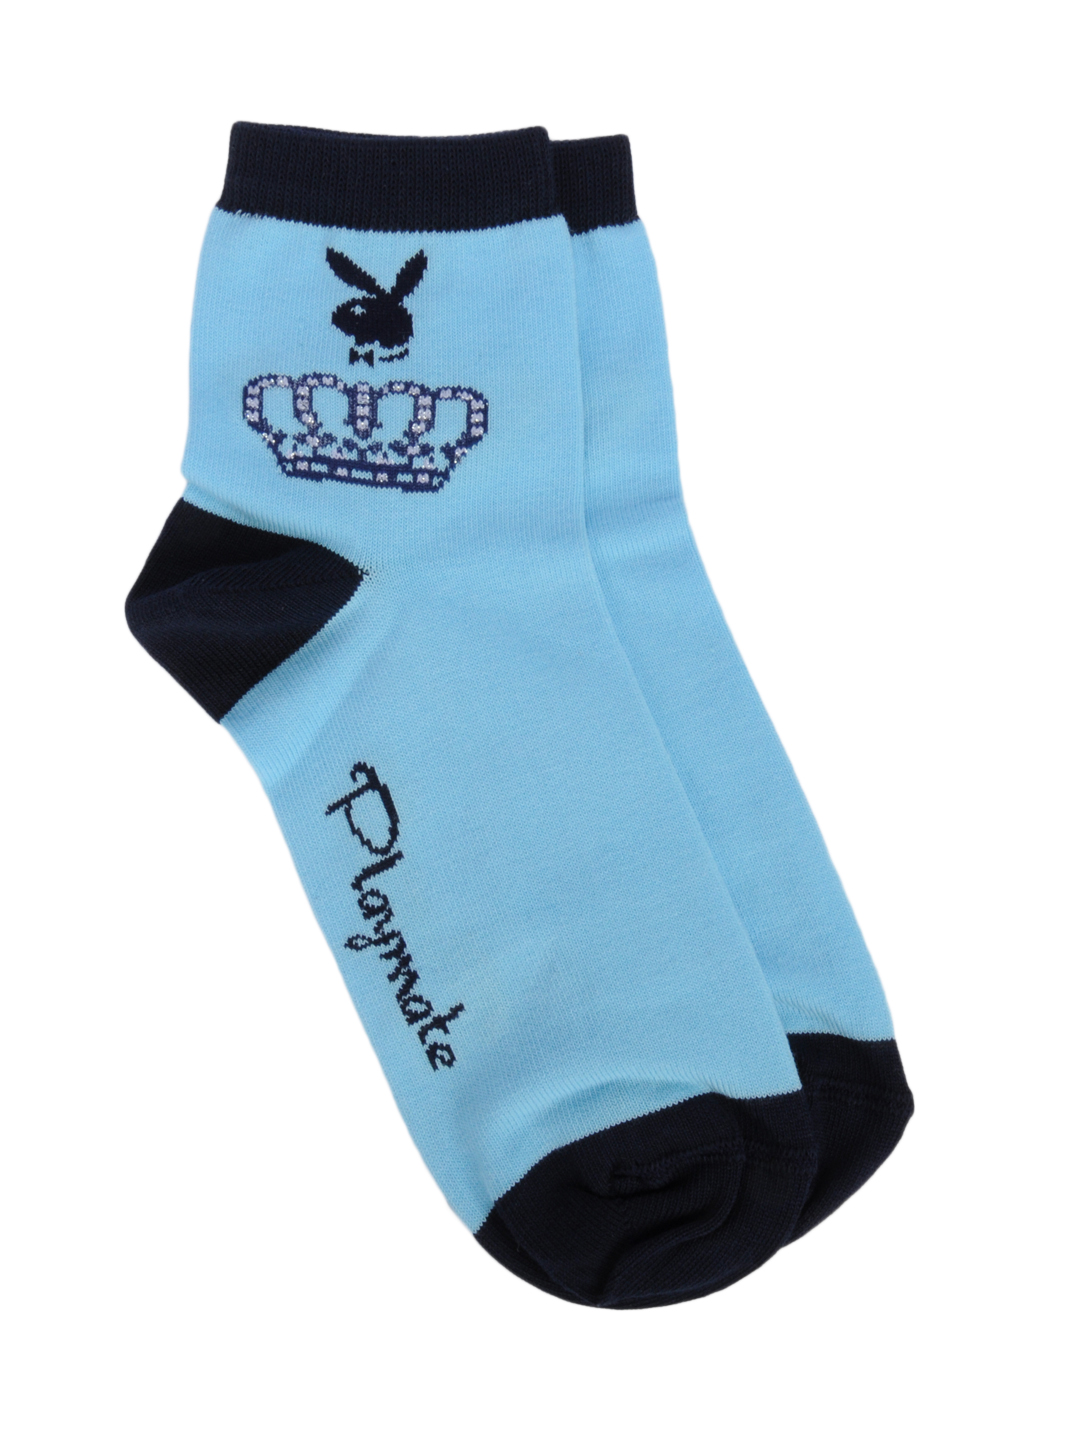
Playboy Women Playmate Blue Ankle Socks
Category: Accessories / Socks / Socks
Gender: Women
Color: Blue
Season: Summer 2017
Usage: Casual